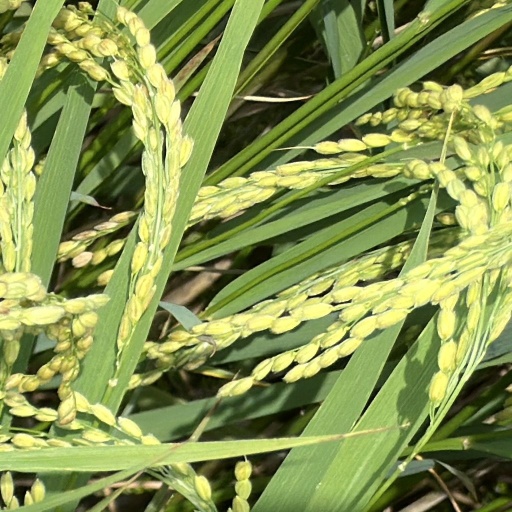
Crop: rice